Nicholas Building

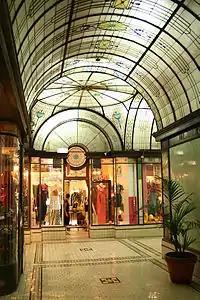
Cathedral Arcade in 2007

The Nicholas Building is a landmark historic office and retail building located at 37 Swanston St, at the intersection of Swanston Street and Flinders Lane, in the Melbourne central business district, Victoria, Australia. Designed by architect Harry Norris and completed in 1926, it is the grandest example in Melbourne of what is known as 'Commercial Palazzo' style, featuring a solid base, vertical middle floors, and a large cornice. It has housed a range of small businesses, and is now known for its creative industry tenants such as fashion designers and artists and specialist retailers. It had the longest operating manual lifts in the city, and the ground floor Cathedral Arcade is one of the most notable 1920s interiors in the city. The building is listed by the National Trust and by Heritage Victoria.